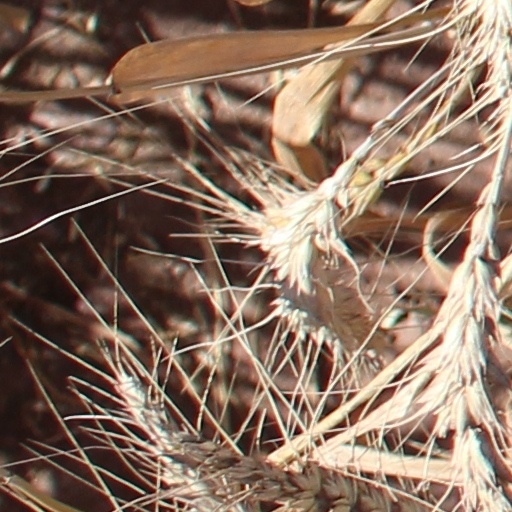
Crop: wheat